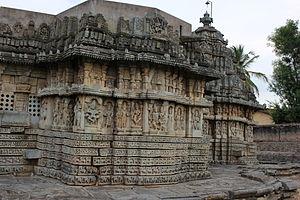
Basaralu est située dans le district de Mandya, Karnataka, en Inde. Il abrite le temple de Mallikarjuna, un exemple de l'architecture Hoysala, et est dédié à Mallikarjuna, un autre nom du dieu hindou Shiva. Ce temple a été construit en 1234 par Harihara Nayaka, un commandant du roi de l'empire Hoysala, Vira Narasimha II.